Cheerleader Melissa

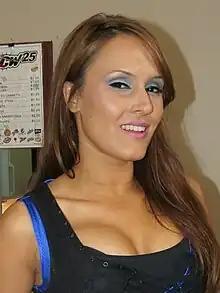
Melissa in 2012

Melissa Anderson (born August 17, 1982) is an American professional wrestler, better known by her ring name Cheerleader Melissa. She is best known for her work in Total Nonstop Action Wrestling, where she worked as Alissa Flash and Raisha Saeed. She is currently performing on the independent circuit for promotions such as Shimmer Women Athletes, where she is a former two-time Shimmer Champion. In 2013, Anderson was ranked number 1 in "Pro Wrestling Illustrated"s annual Top 50 Females list.